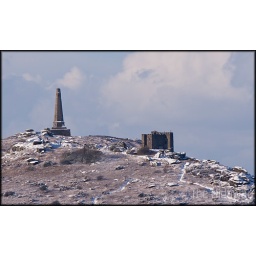
Carn Brea castle and monument in the snow. Taken from Sandy lane, Redruth.